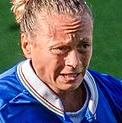
Age: 31